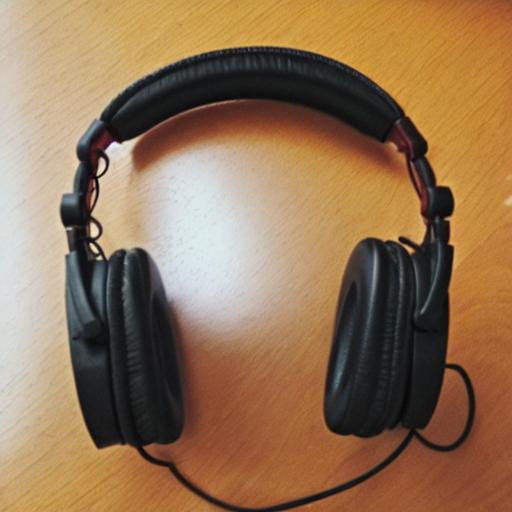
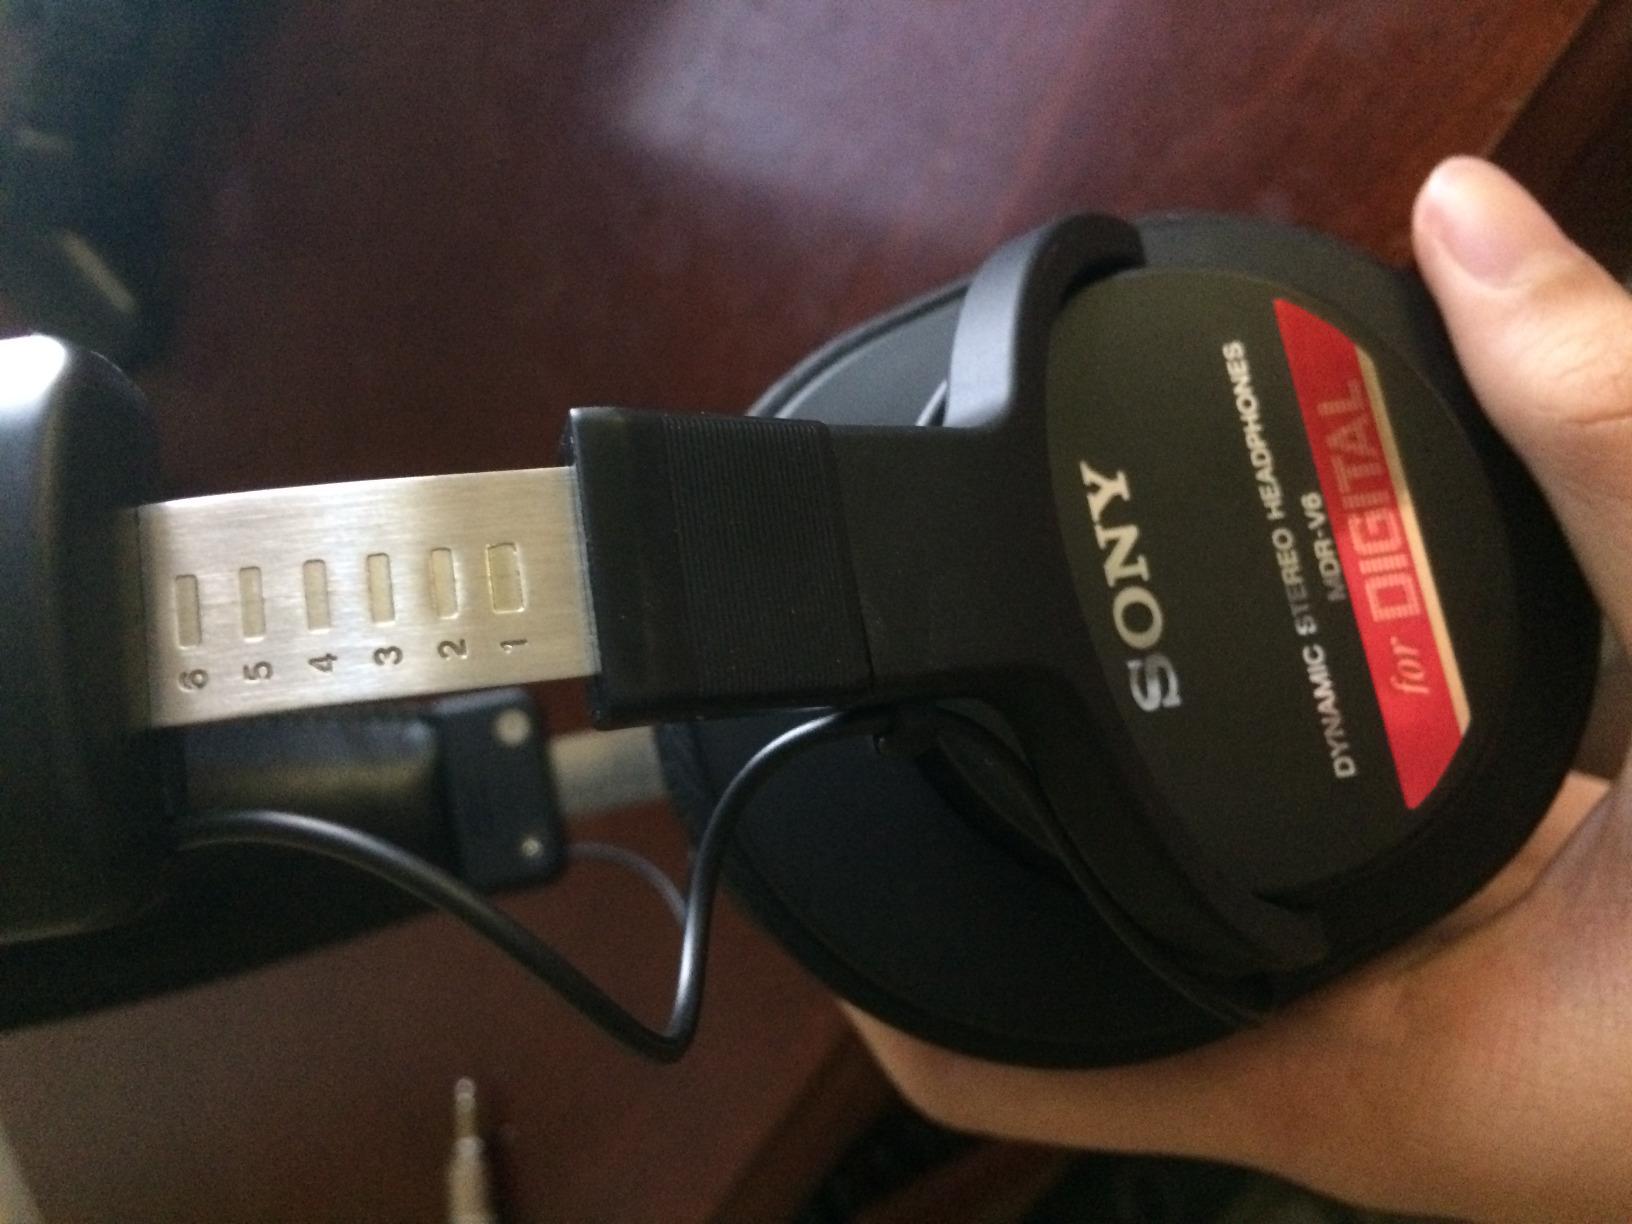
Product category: headphones
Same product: no